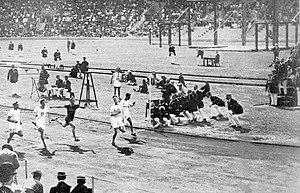
Arrivée du 100 mètres des JO de 1912.
Les épreuves d'athlétisme des Jeux olympiques de 1912 ont eu lieu du 6 au 15 juillet 1912 au Stade olympique de Stockholm, en Suède. 534 athlètes, exclusivement masculins, issus de 30 nations ont pris part aux 30 épreuves du programme.